Isabel Longworth

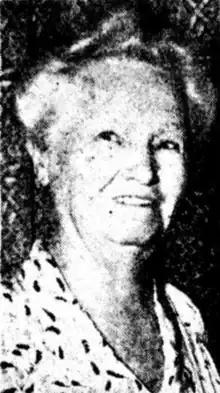
Isabel Longworth in 1954

Isabel Frances Longworth (1 June 1881 – 13 January 1961) was an Australian dentist and peace activist.